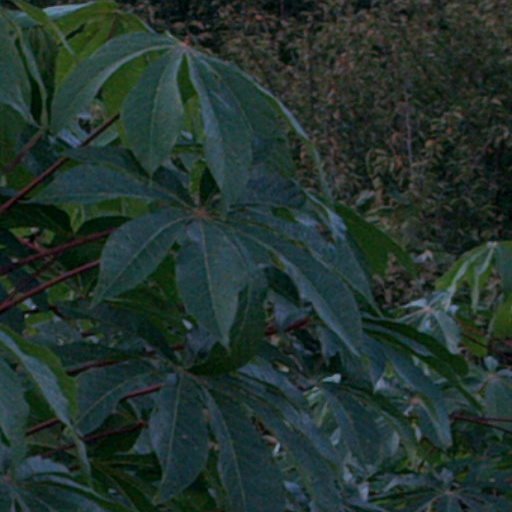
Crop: cassava